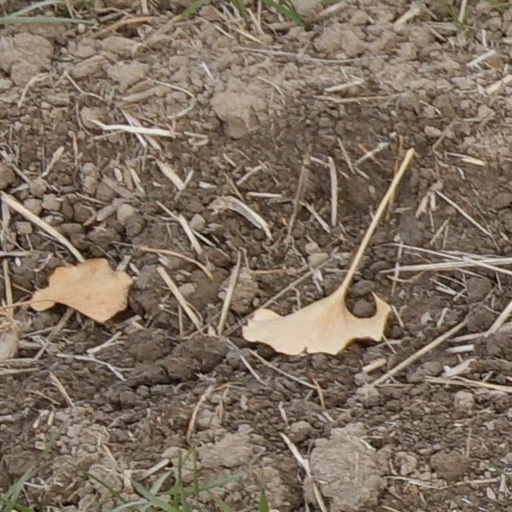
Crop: wheat